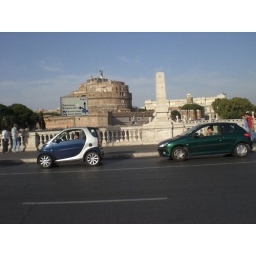
So many tiny cars in Europe...too cute